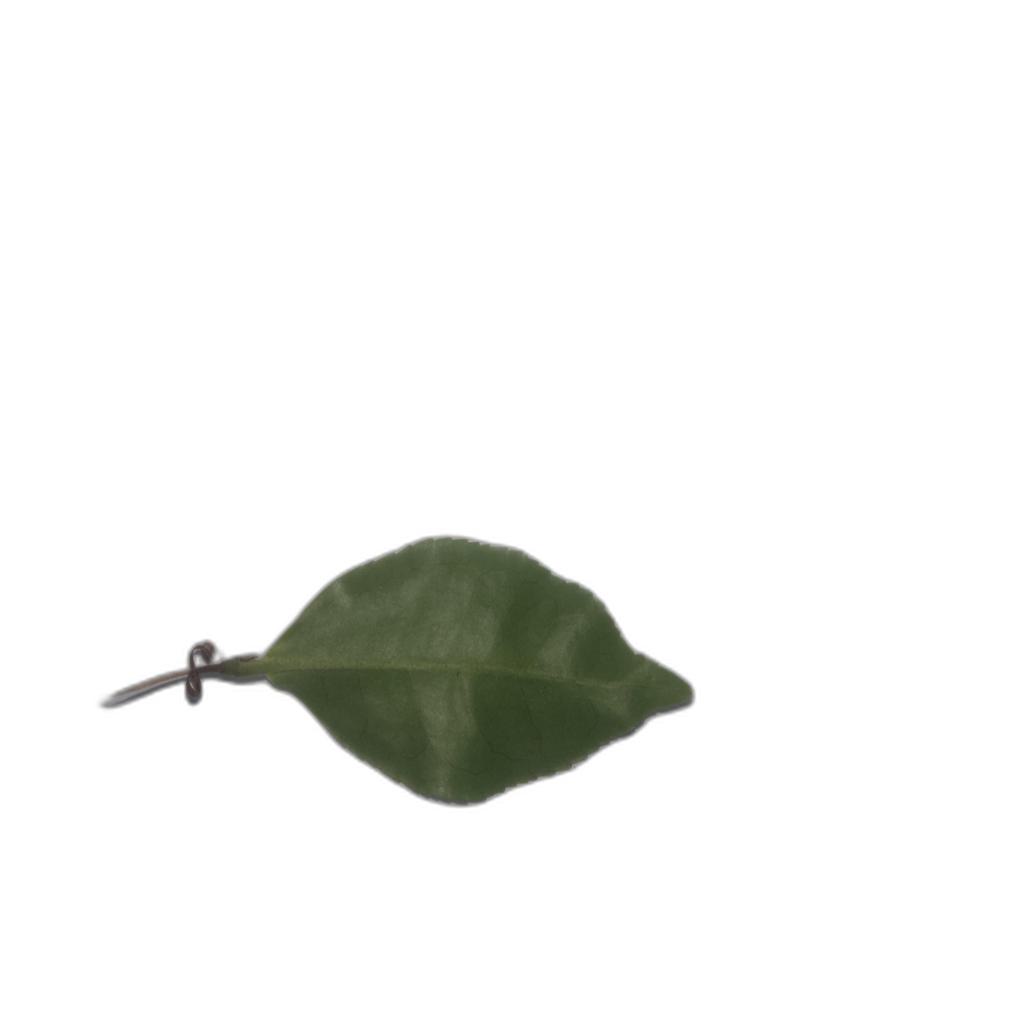
Label: Healthy